Niña Niño

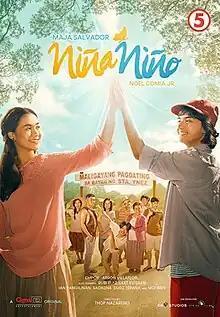
Title poster

Niña Niño is a Philippine drama television series broadcast by TV5. Directed by Thop Nazareno, it stars Maja Salvador and Noel Comia Jr. in the title roles. It premiered on April 5, 2021 on the network's "Todo Max Primetime Singko" line up. The series concluded on May 19, 2022 with a total of 202 episodes.